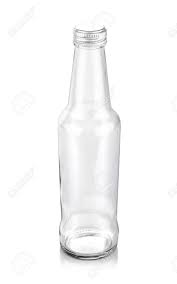
Label: glass